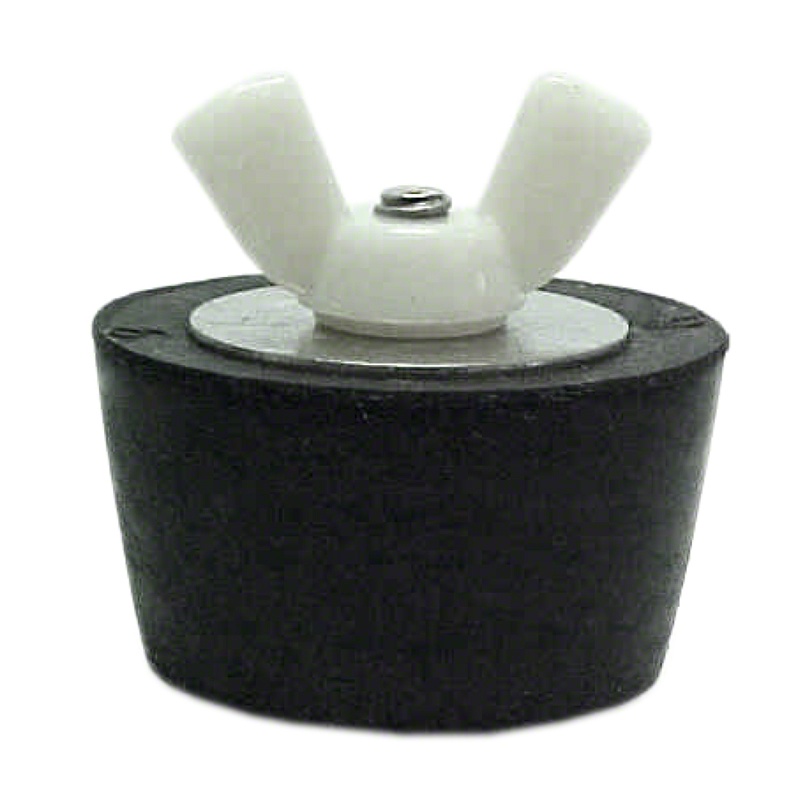
Winter Pool Plug for 1-1/4 Inch Pipe - # 6.5
This number 6.5 pool plug creates a tight seal for a 1-1/4 inch PVC pipe. Rubber winterizing pool plugs are vital to closing your pool. Safely seal off inground plumbing lines during freezing conditions! Winter freeze plugs are used to plug your swimming pool pipes after they have been drained to prevent water from entering the pipes and causing freeze damage. The rubber expansion plugs are non-corrosive construction made of heavy-duty nylon, stainless steel, and high quality rubber. The wing nut turns easier and provides 50% greater tightness than conventional plugs.
Brand: Poolweb.com
Category: Home & Garden > Pool & Spa > Pool & Spa Accessories > Pool Cover Accessories